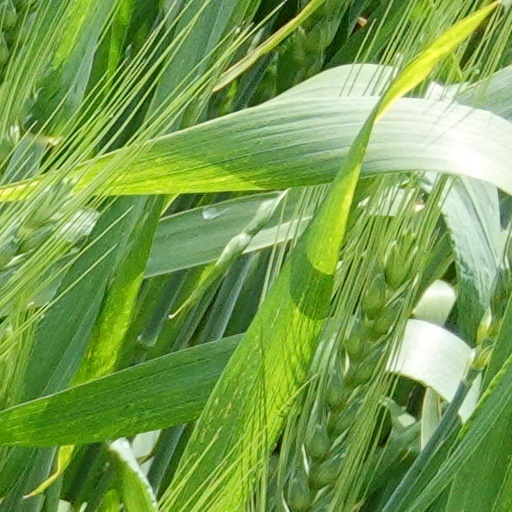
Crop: wheat